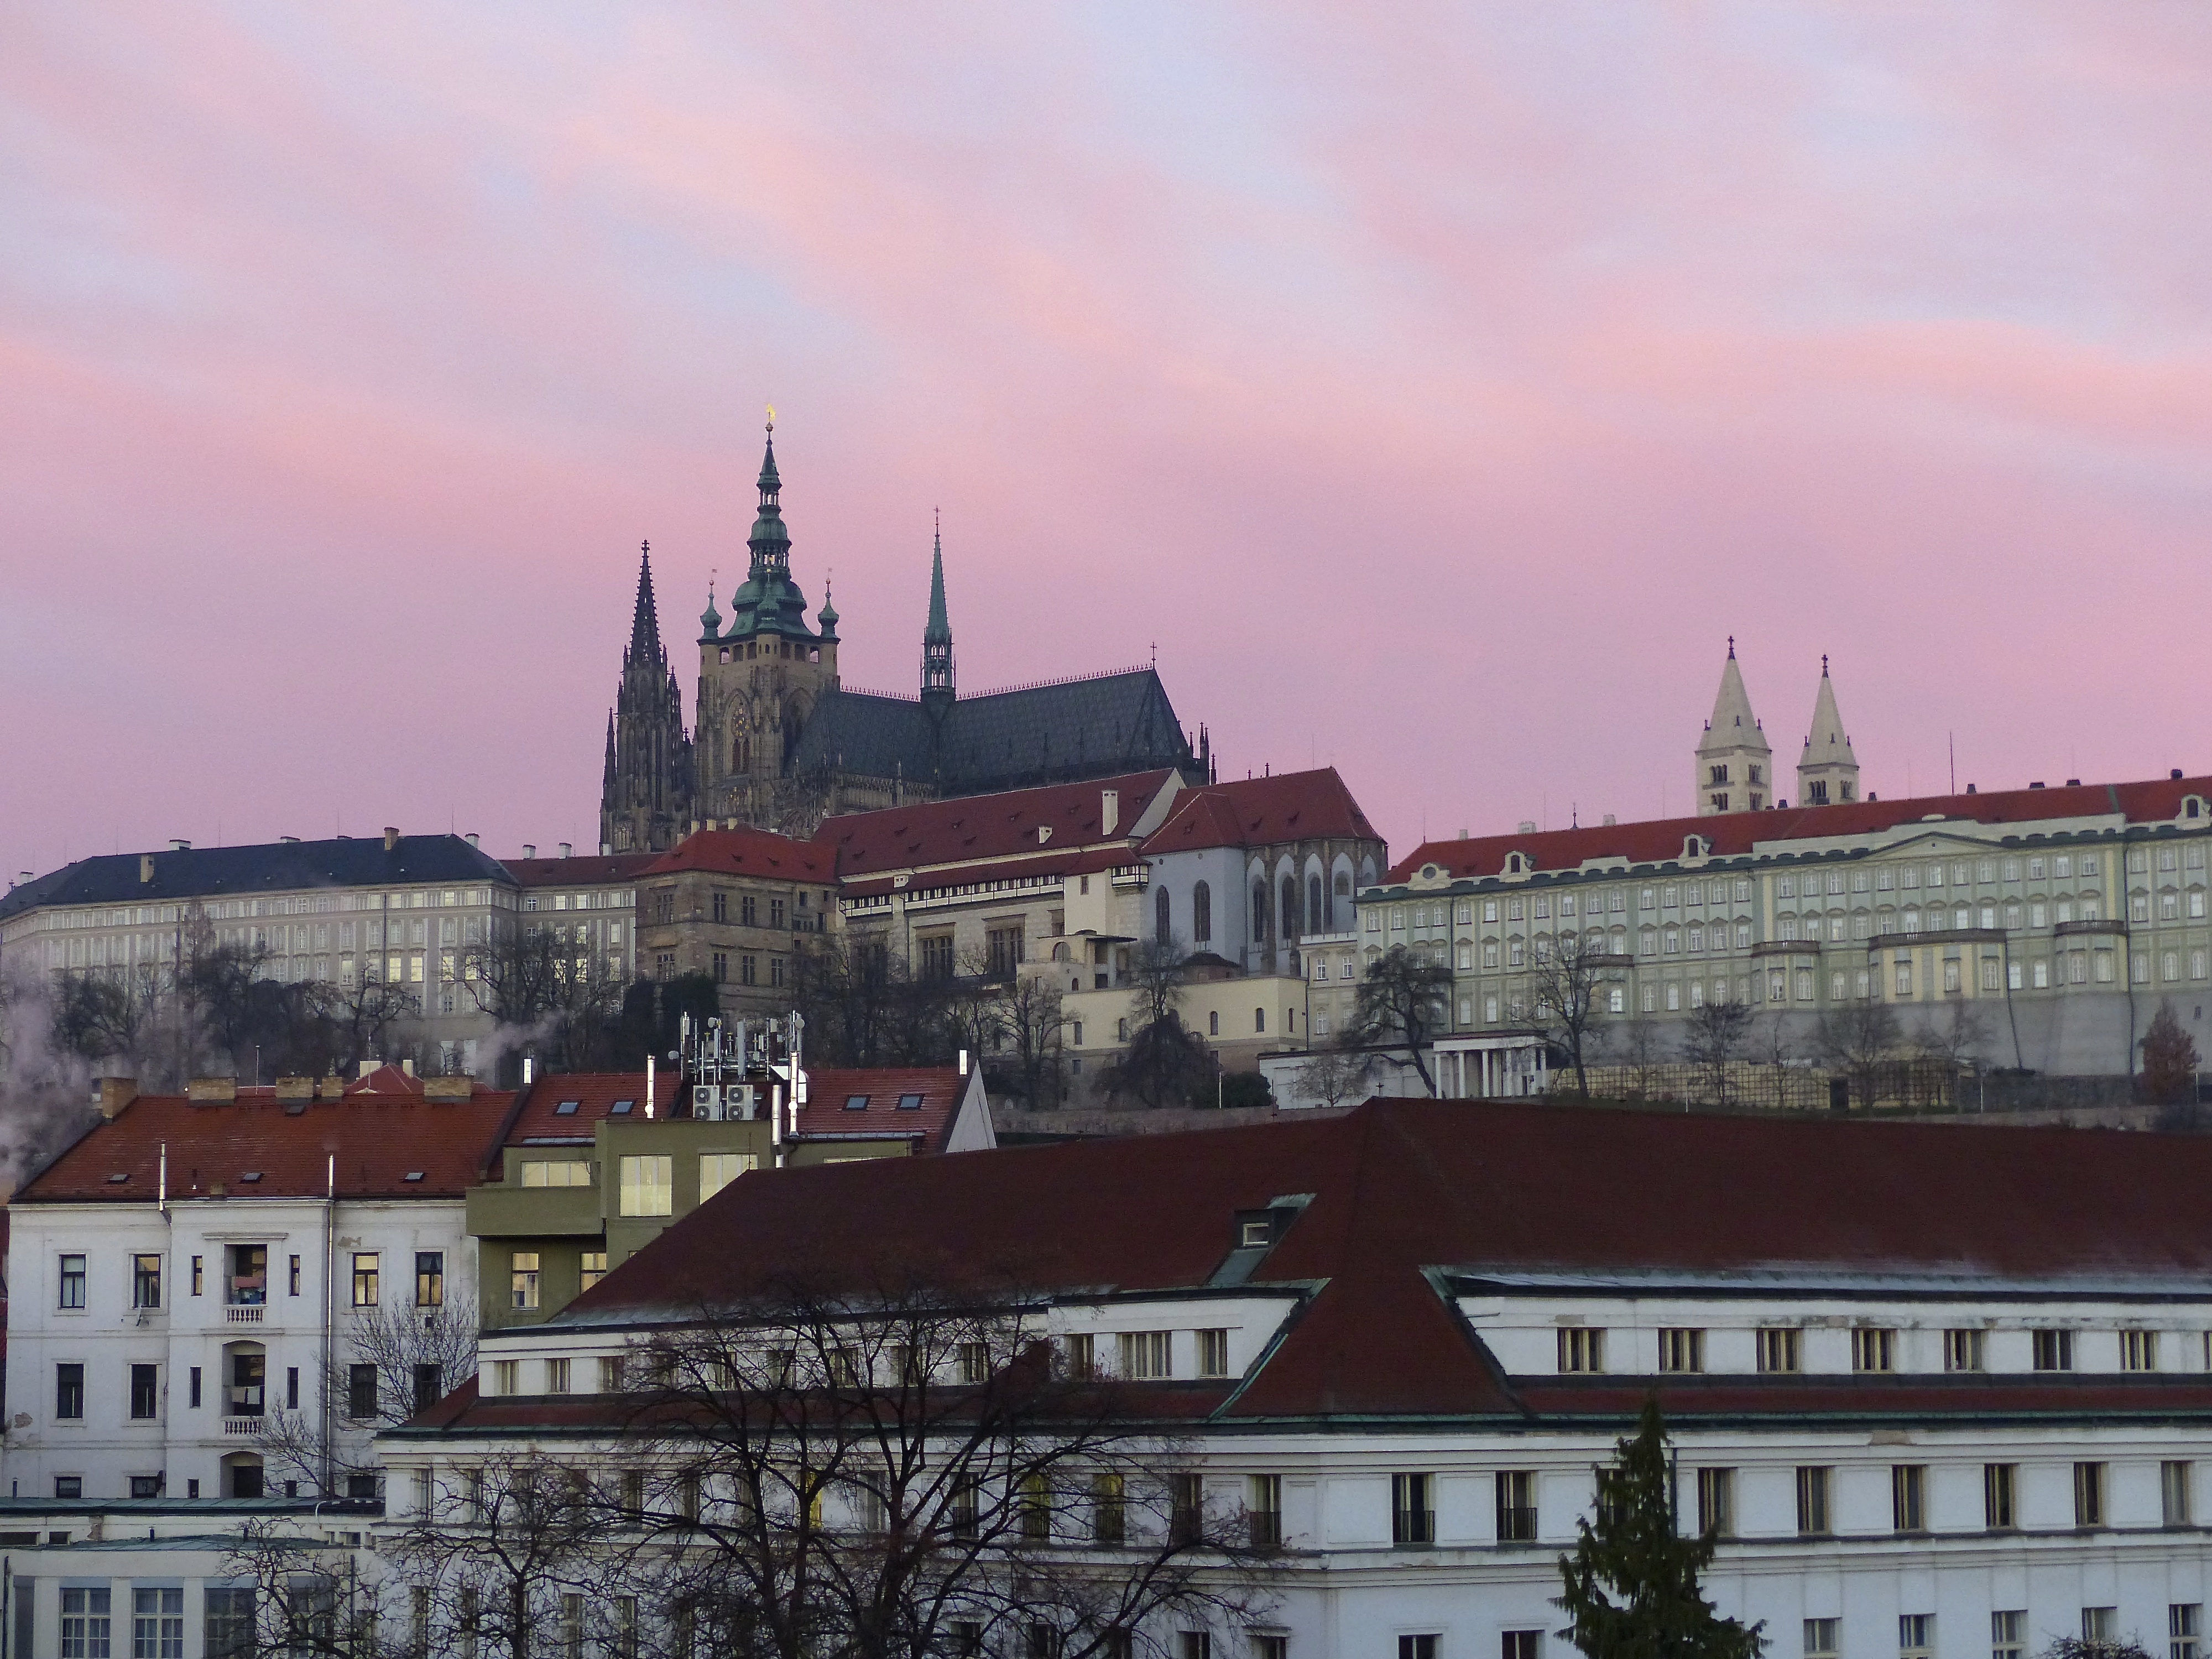
sky, skyline, morning, town, palace, city, cityscape, downtown, travel, evening, castle, landmark, prague, pink, waterway, hrad, czech, praha, urban area